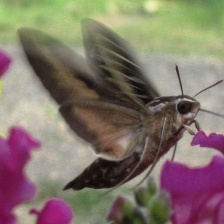
Species: WHITE LINED SPHINX MOTH